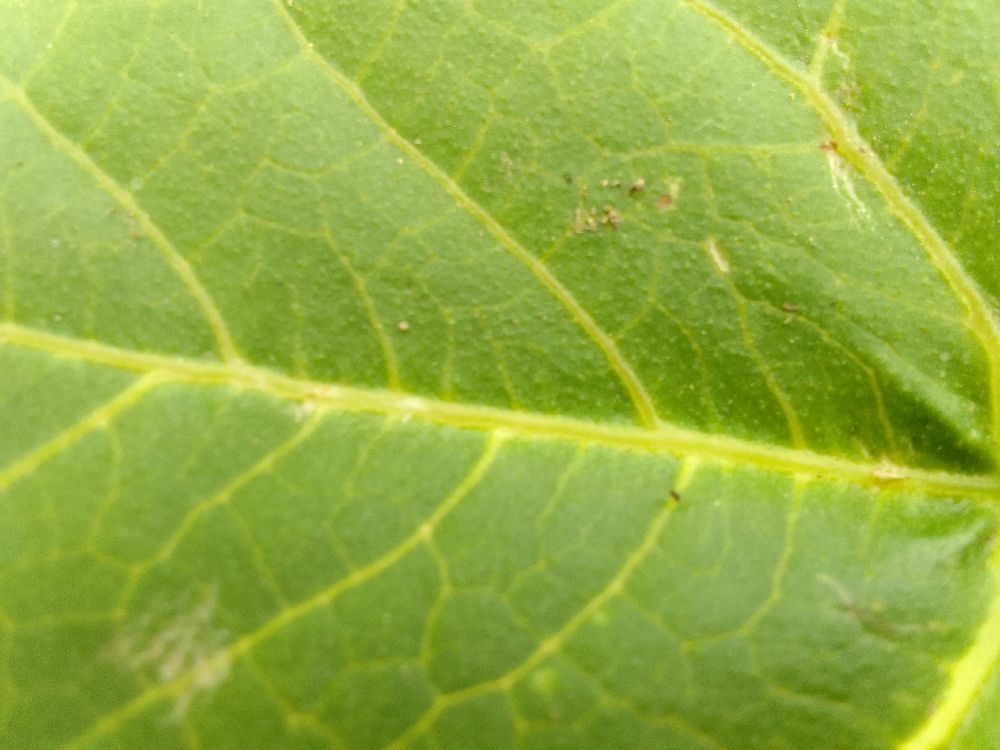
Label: healthy